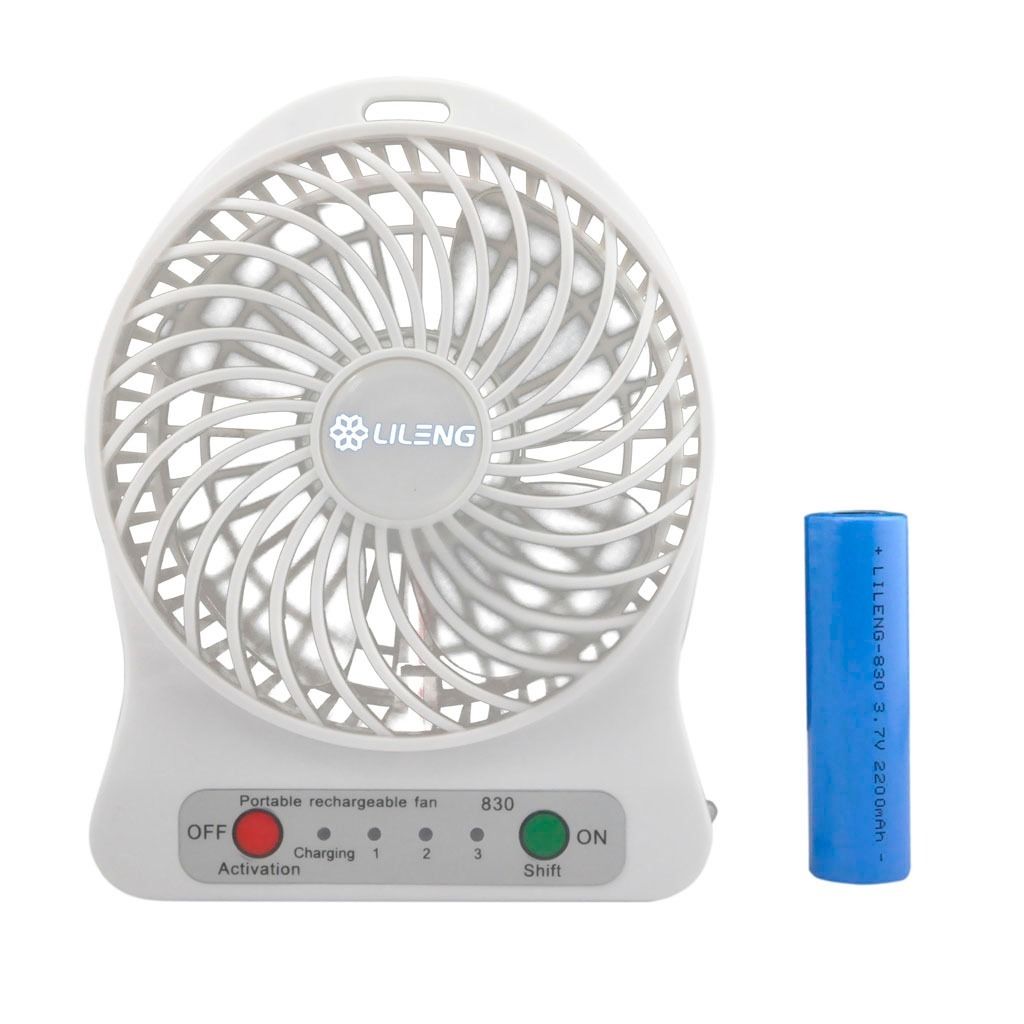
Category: fan